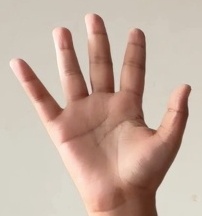
ASL sign: 5